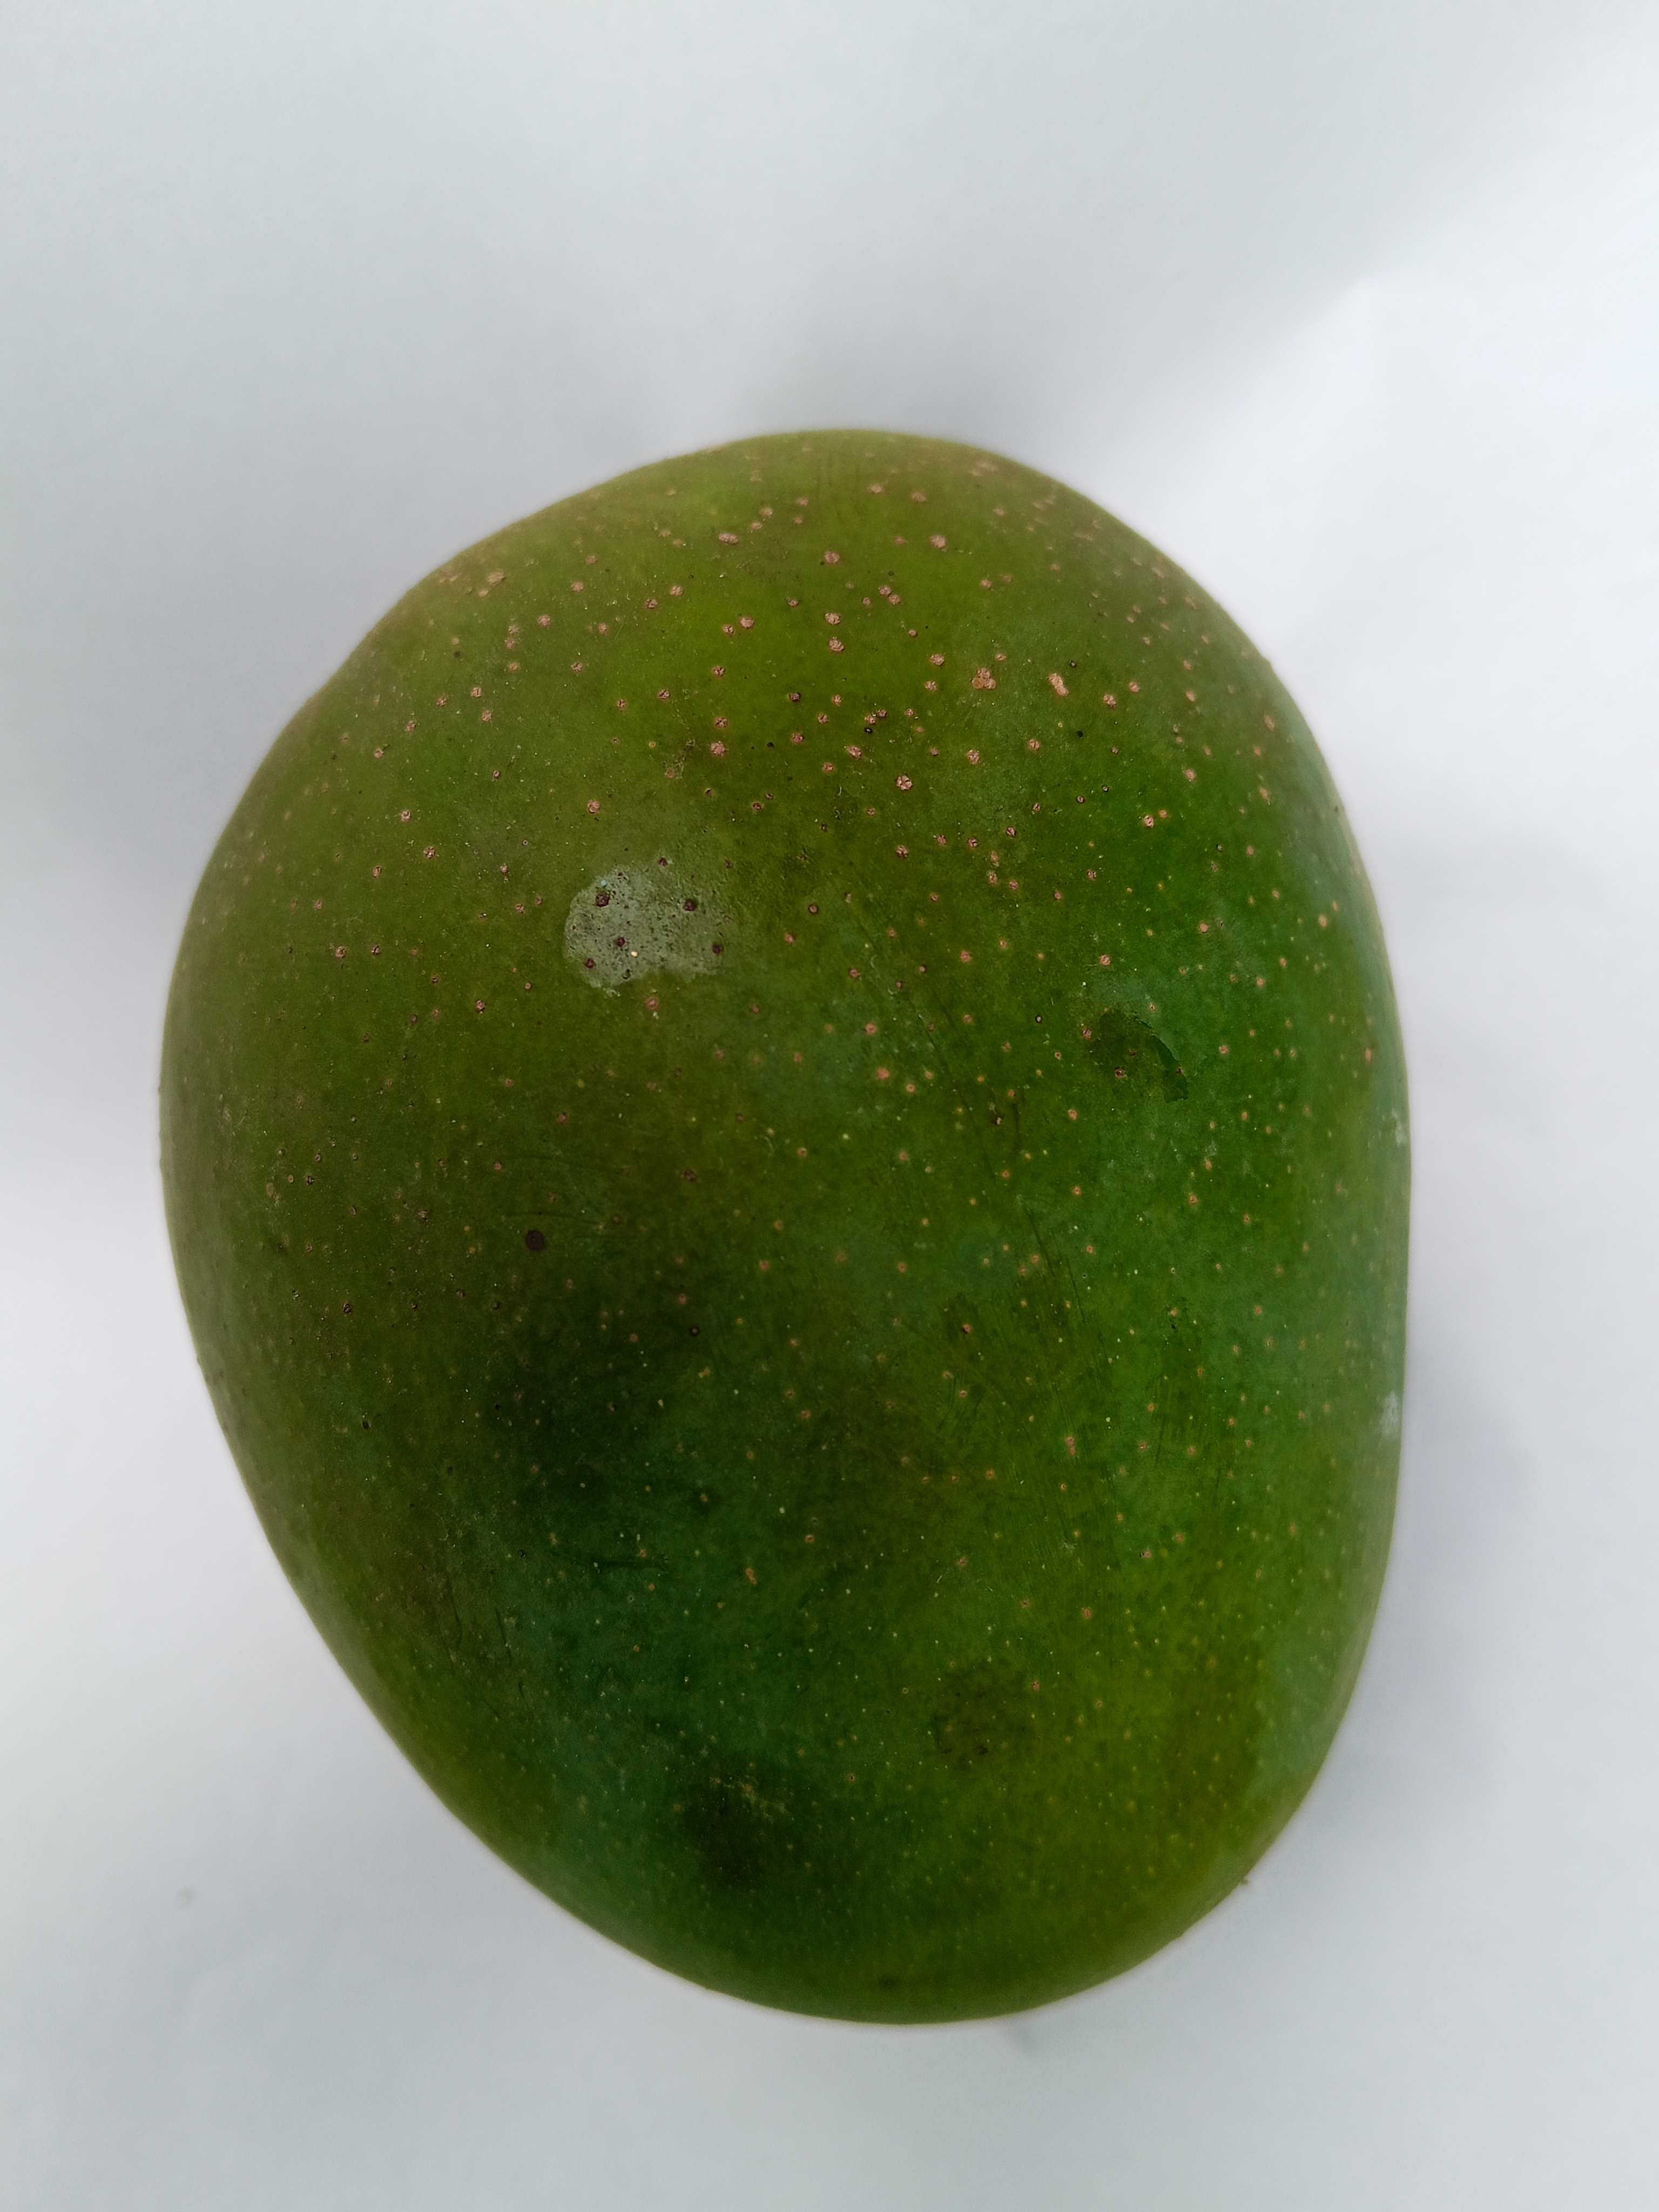
Mango variety: Himsagar